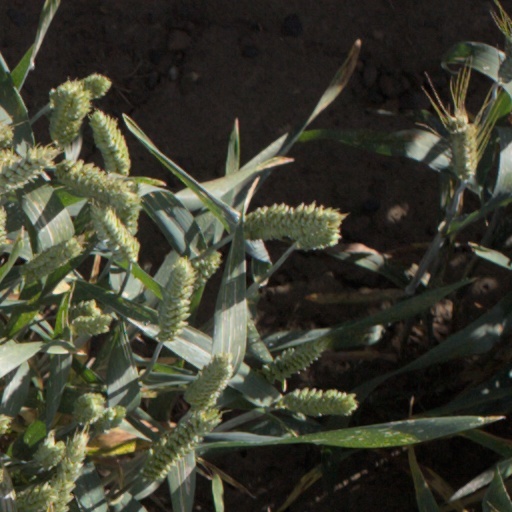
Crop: wheat